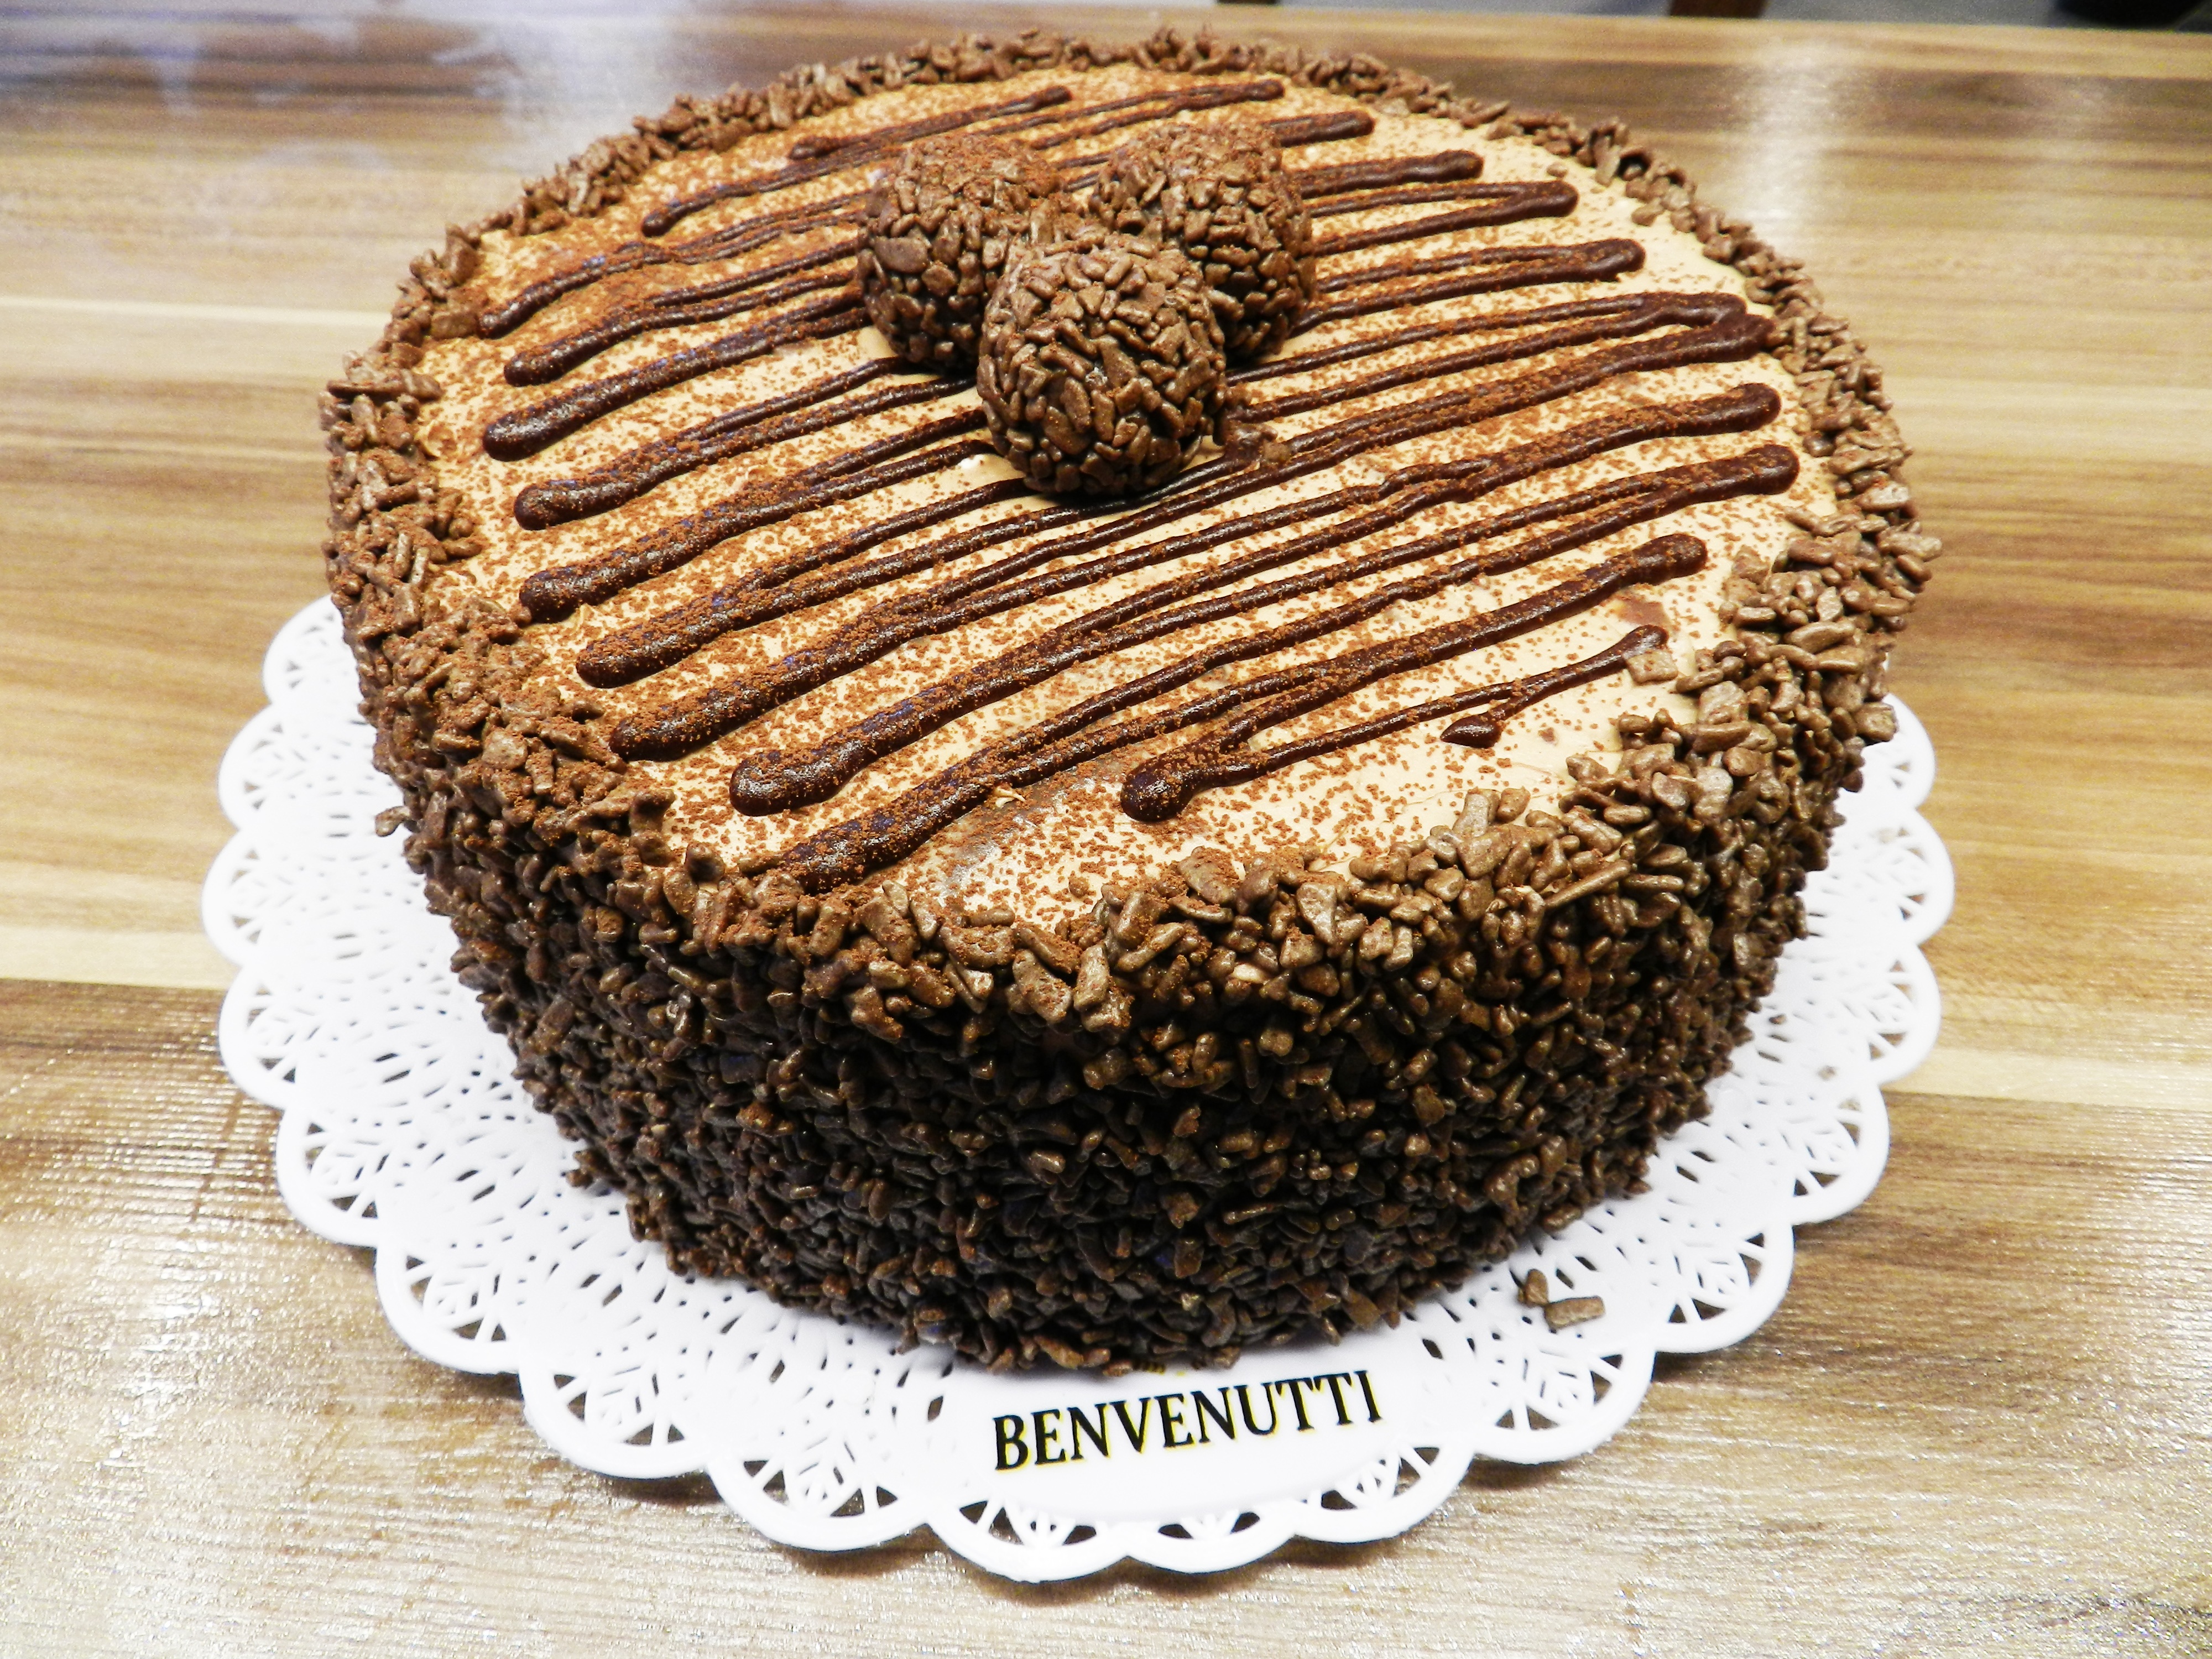
sweet, dish, food, produce, baking, dessert, cake, chocolate cake, icing, tasty, baked goods, torte, buttercream, german chocolate cake